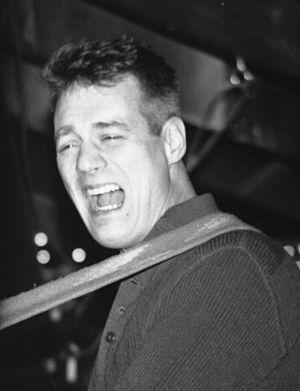
Calvin Johnson est un chanteur, guitariste et producteur américain, né à Olympia dans l'État de Washington. Il est le membre fondateur de nombreux groupes dont Cool Rays, Beat Happening, The Go Team, Dub Narcotic Sound System, et The Halo Benders.